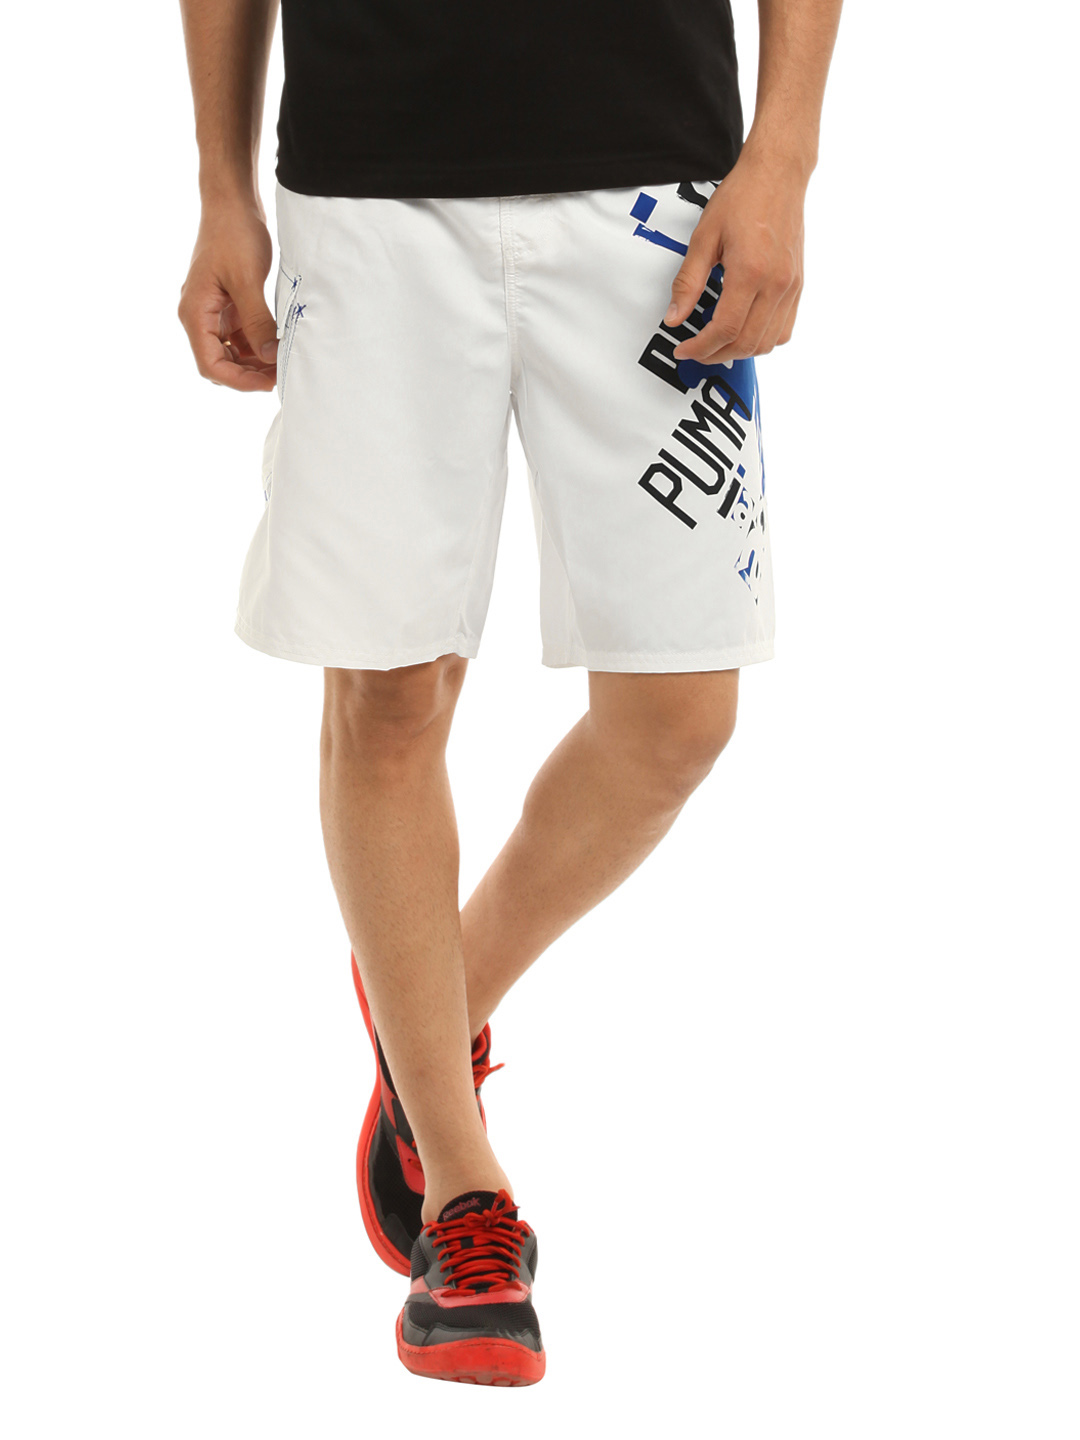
Puma Men White Jamaica Jam Shorts
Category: Apparel / Bottomwear / Shorts
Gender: Men
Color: White
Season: Summer 2012
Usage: Casual